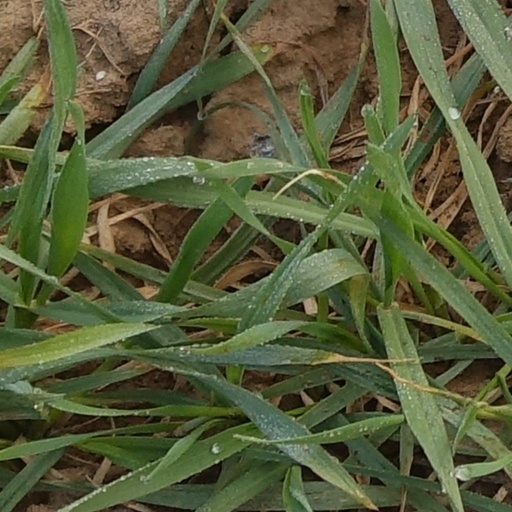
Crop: wheat